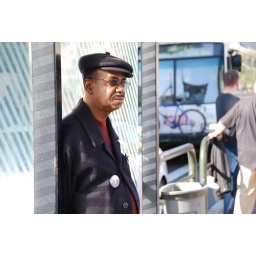
waiting for the bus on Market near the library. Lots of people are still wearing buttons or have signs up